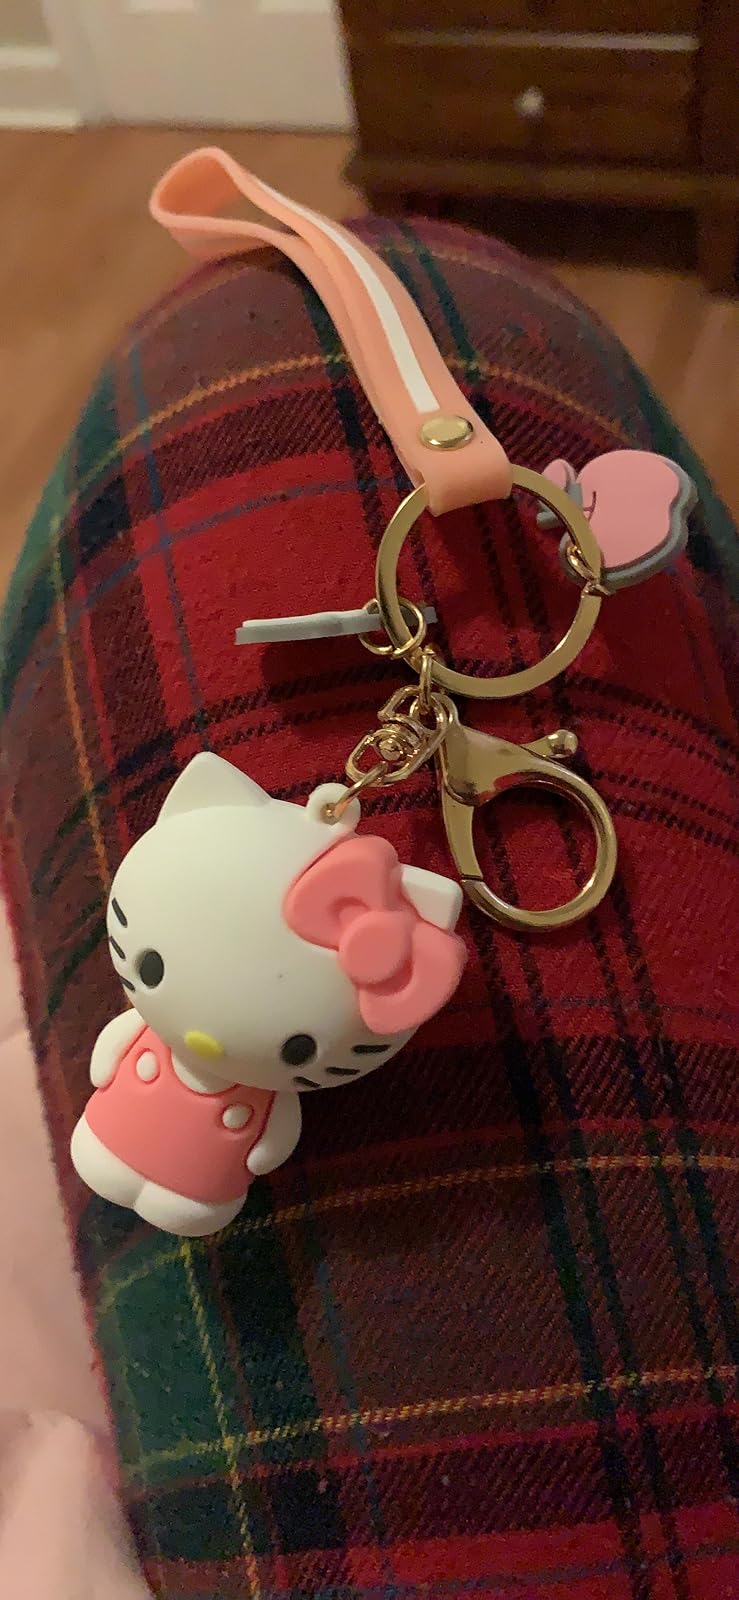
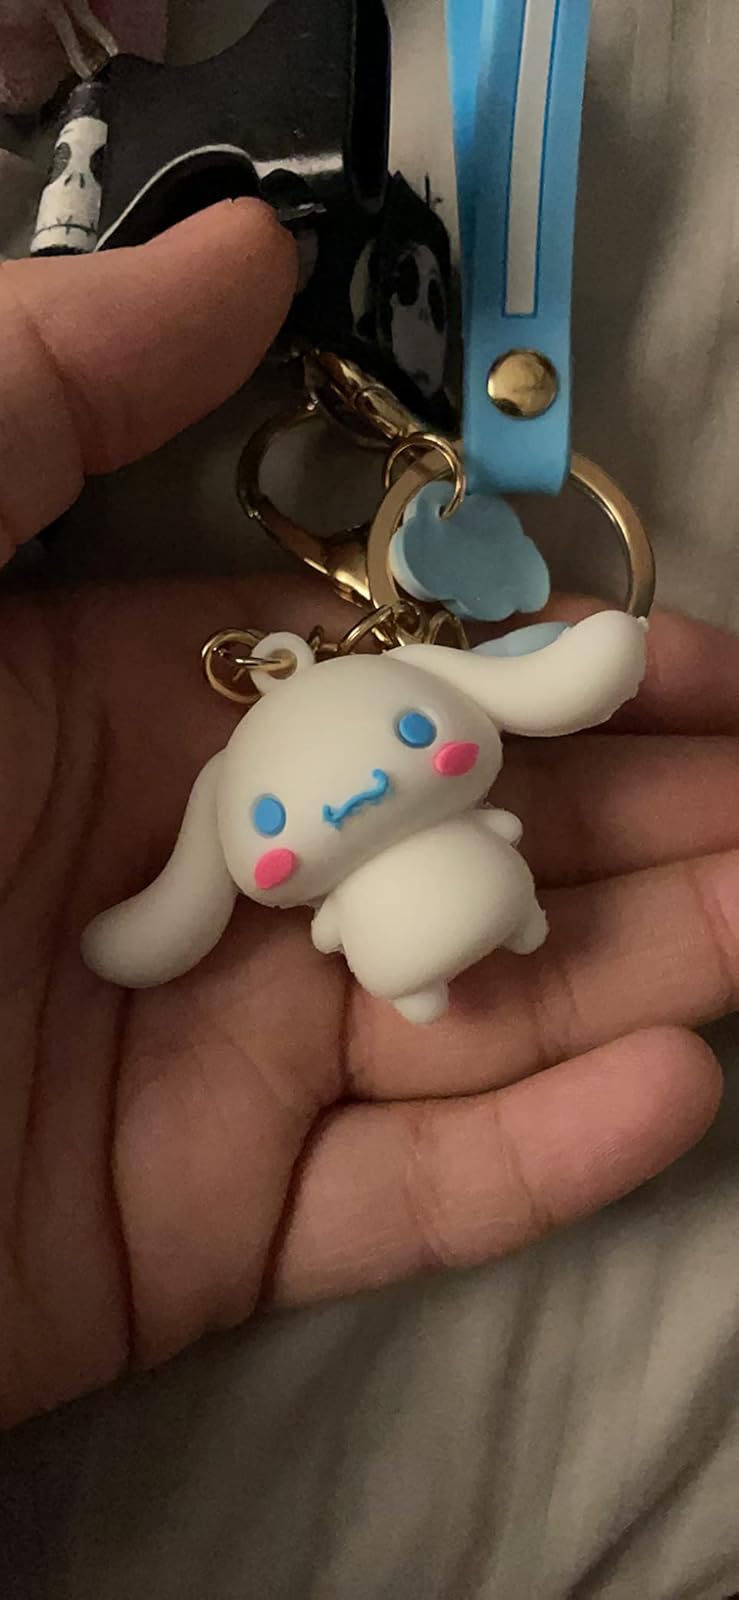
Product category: accessories_keychain
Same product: no